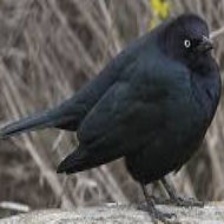
Species: BREWERS BLACKBIRD
Scientific name: EUPHAGUS CYANOCEPHALUS